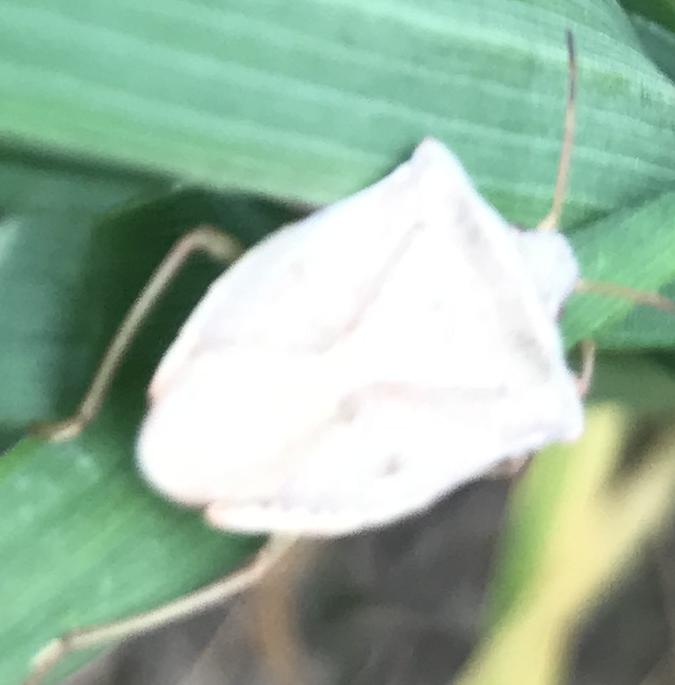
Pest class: stink_bug